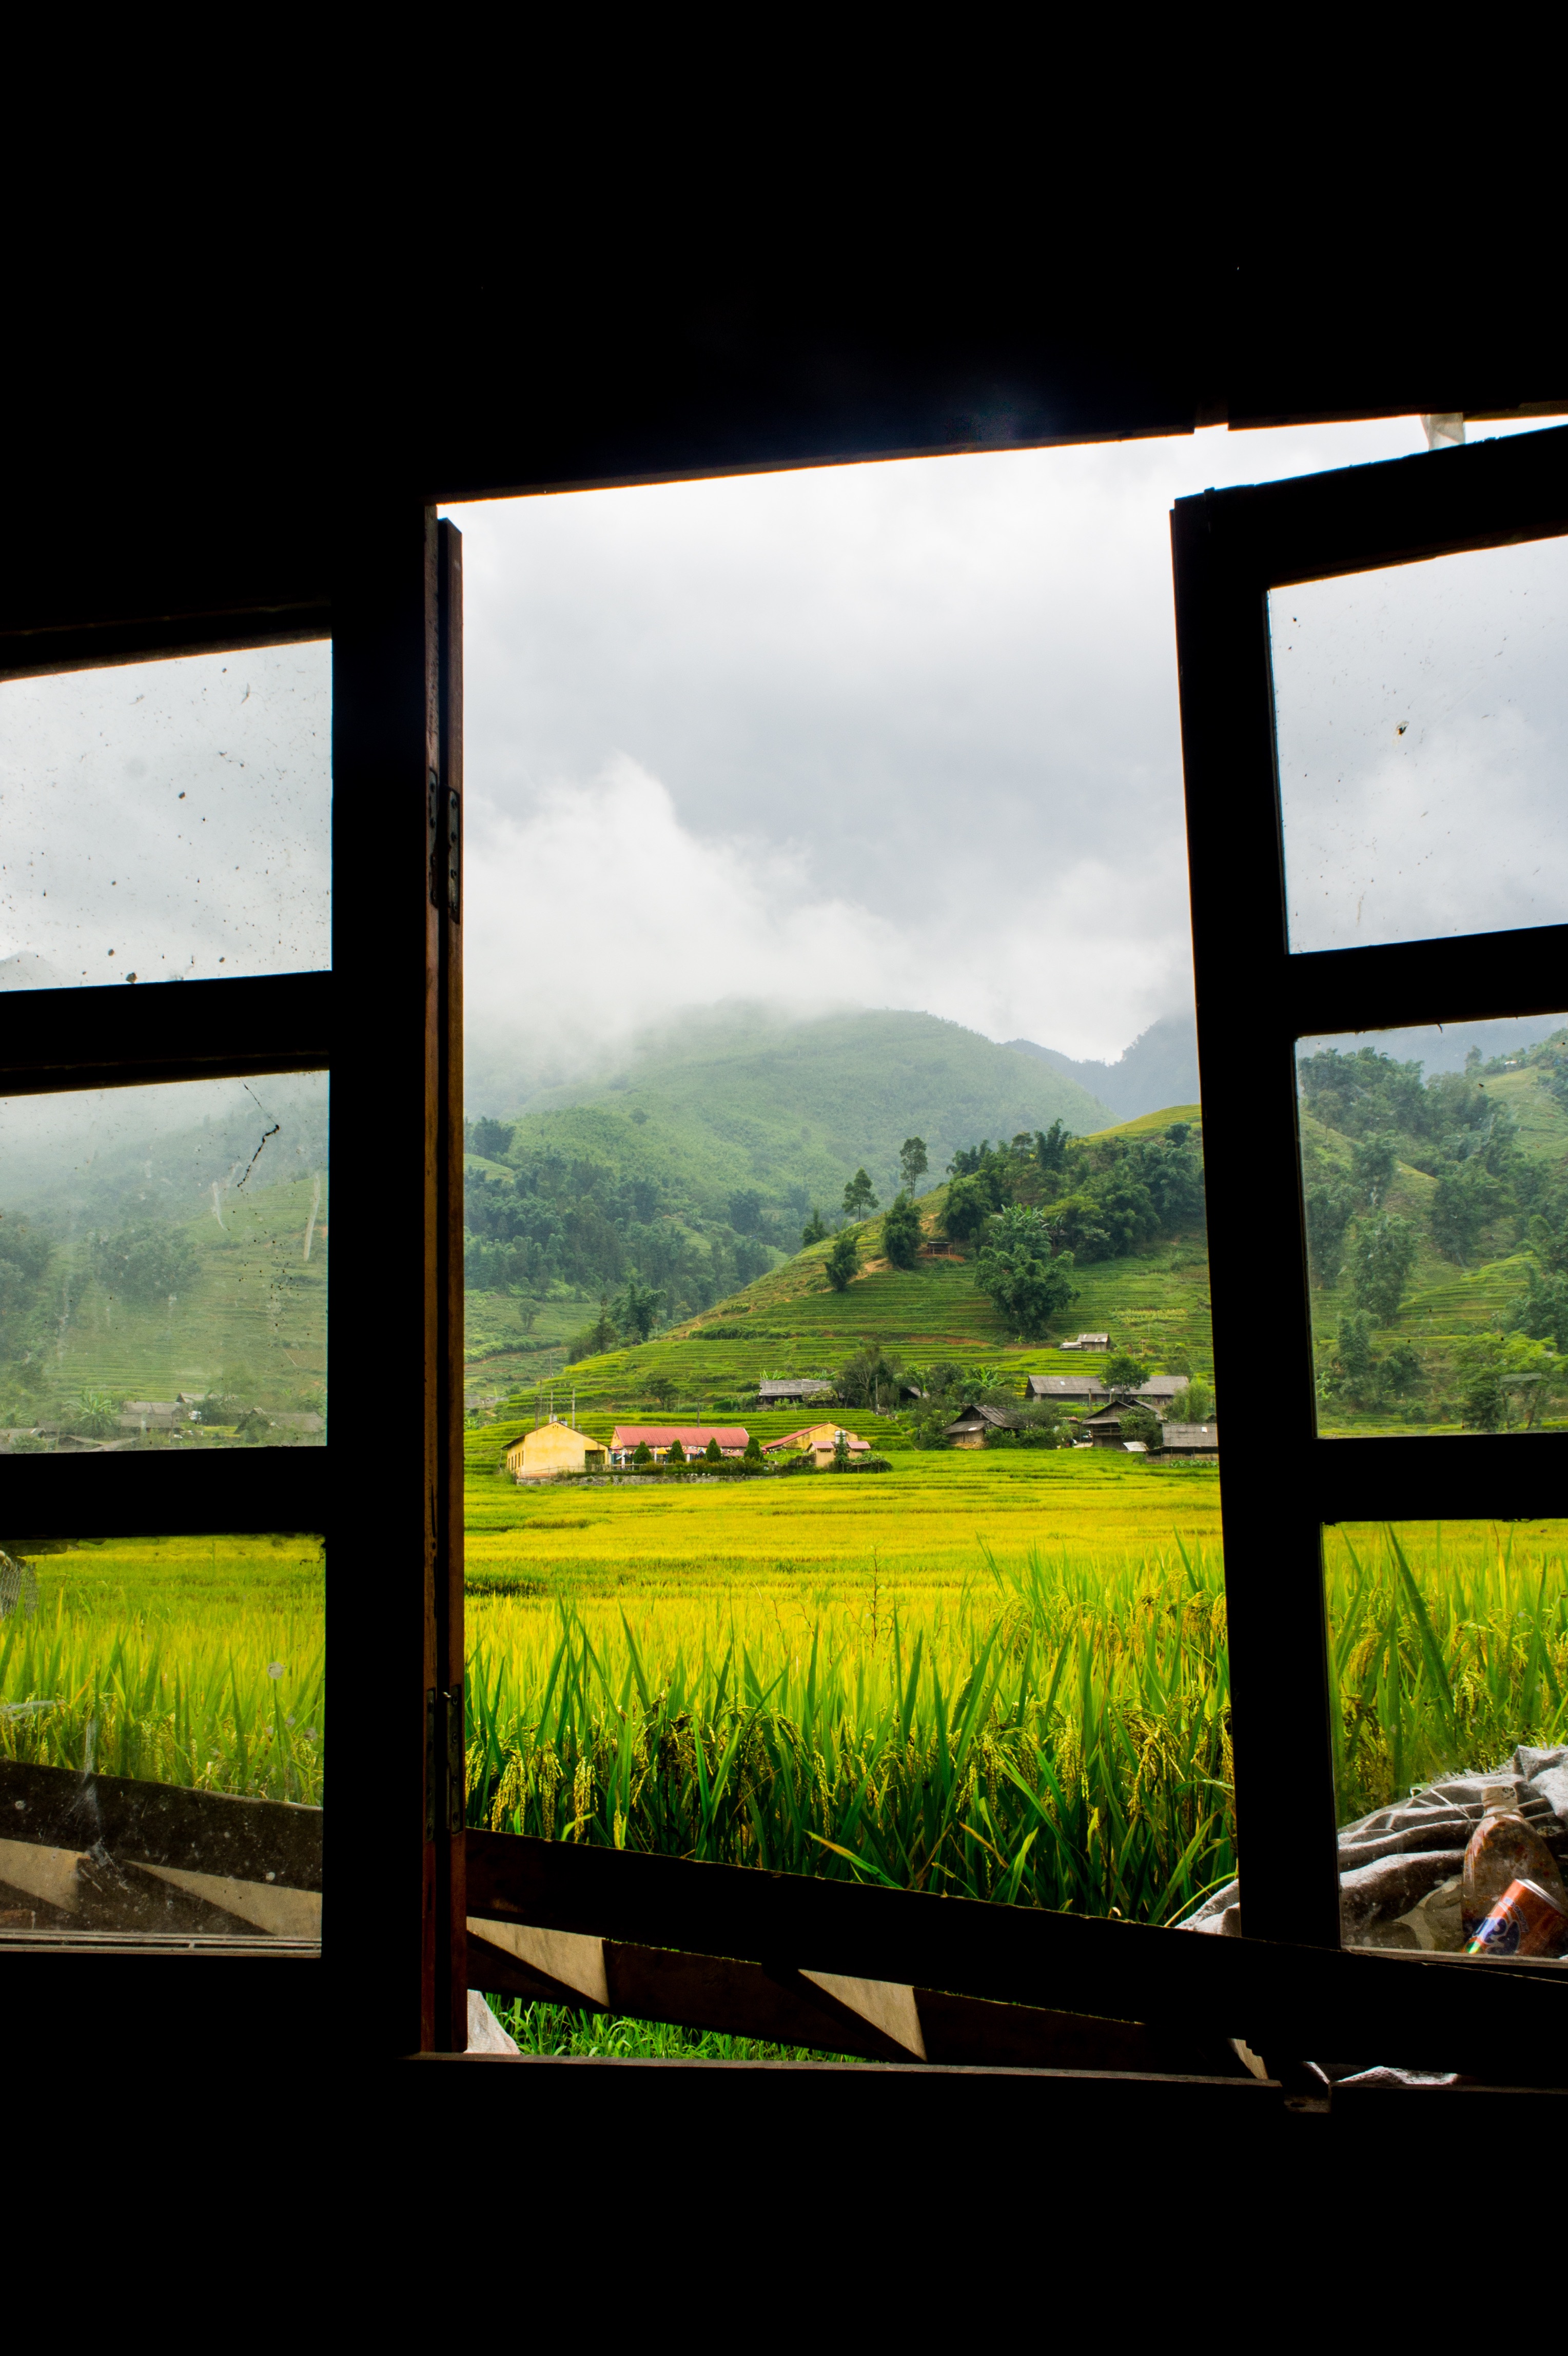
tree, nature, grass, cloud, sky, sunlight, morning, window, green, reflection, rural area